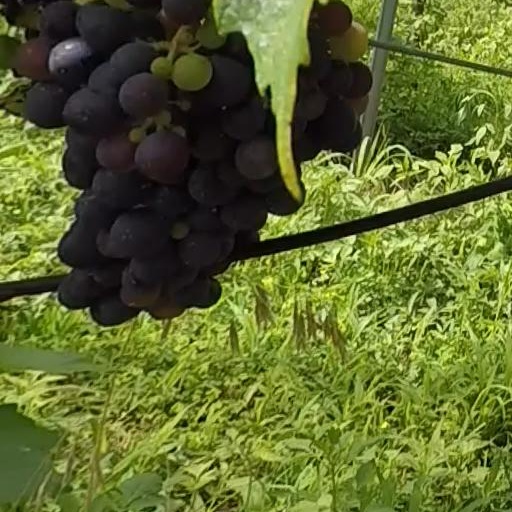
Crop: grape